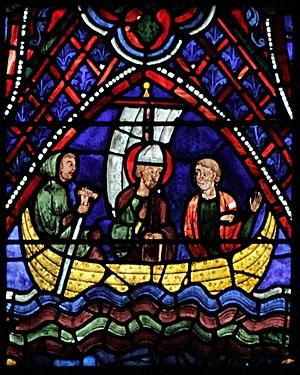
Apollinaire de Ravenne fut le premier évêque de la ville de Ravenne au Iᵉʳ siècle et devint, à la suite de son martyre, son saint patron.
Le vitrail de saint Apollinaire à Chartres est le premier vitrail à droite du transept sud de la cathédrale Notre-Dame de Chartres, numéroté 036 dans le Corpus vitrearum.